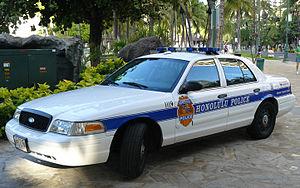
Le Honolulu Police Department est le département de la police de la ville d'Honolulu, dans l'archipel des îles Hawaï.